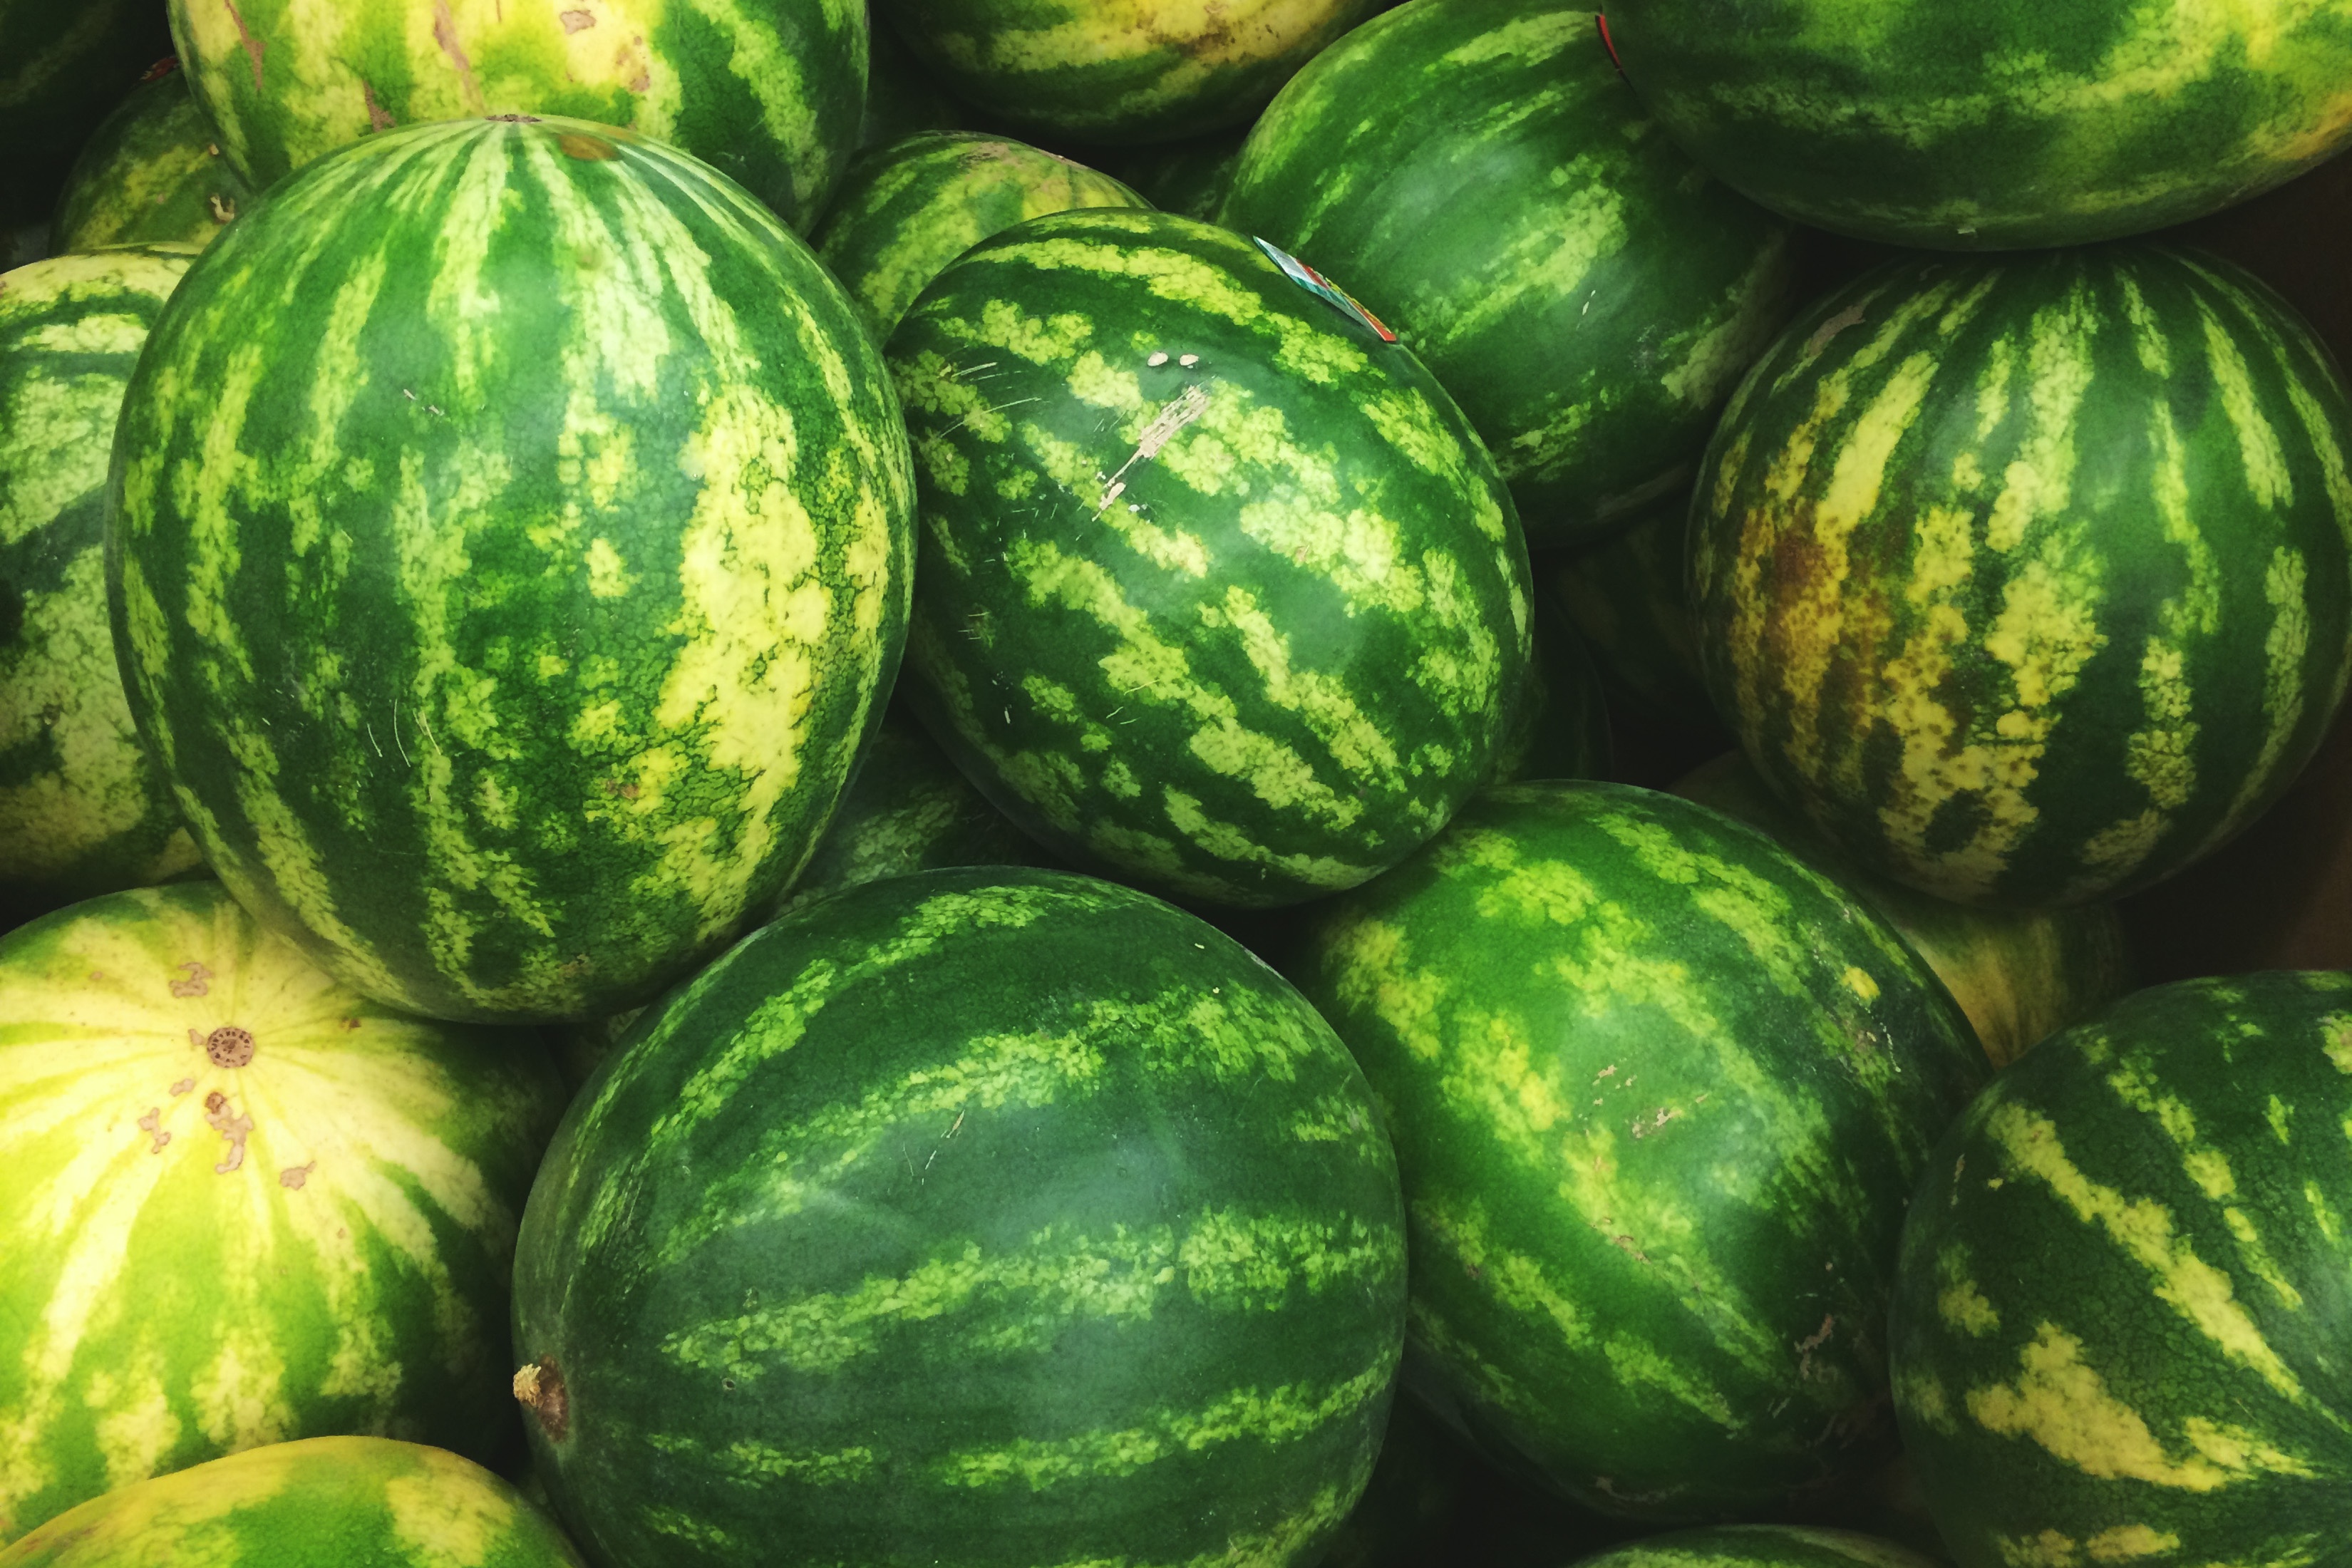
melon, watermelon, natural foods, citrullus, local food, cucumber, gourd, and melon family, fruit, plant, food, figleaf gourd, vegetable, produce, cucumis, seedless fruit, cucurbita, vegetarian food, squash